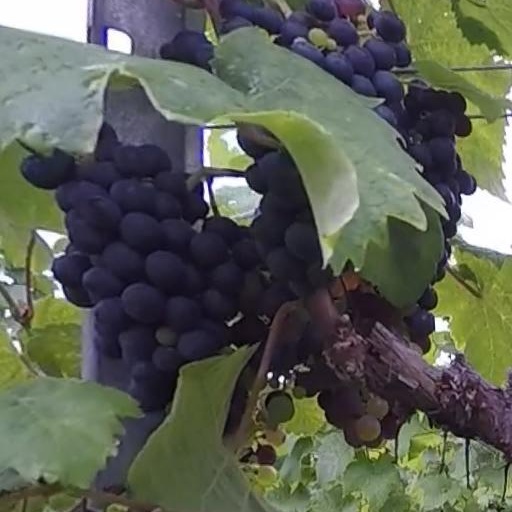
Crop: grape